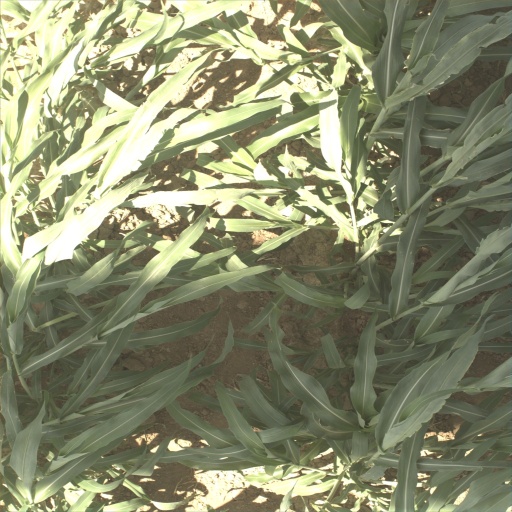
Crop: sorghum